Question: Please indicate a possible affordance area of the jump_skis that can be used for riding
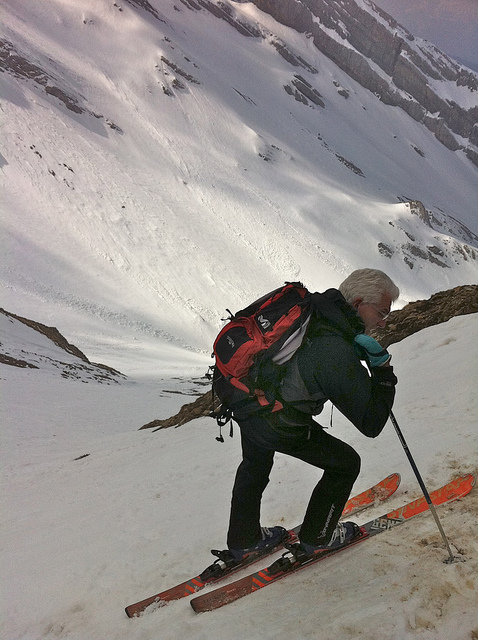
Answer: [183.77, 468.859, 475.811, 617.635]